Three Against the World

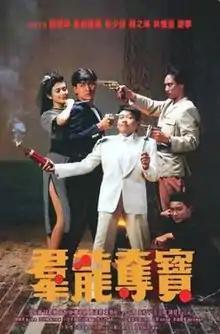
Film poster

Three Against the World is a 1988 Hong Kong action film directed by Brandy Yuen and starring Andy Lau as a bounty hunter entrusted by his godfather to protect the priceless Koran and outwit a master thief (Teddy Robin) and friendly rival (Norman Chui) who are looking to pinch the scroll.